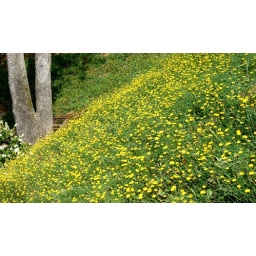
The hill in front of our house is alive.